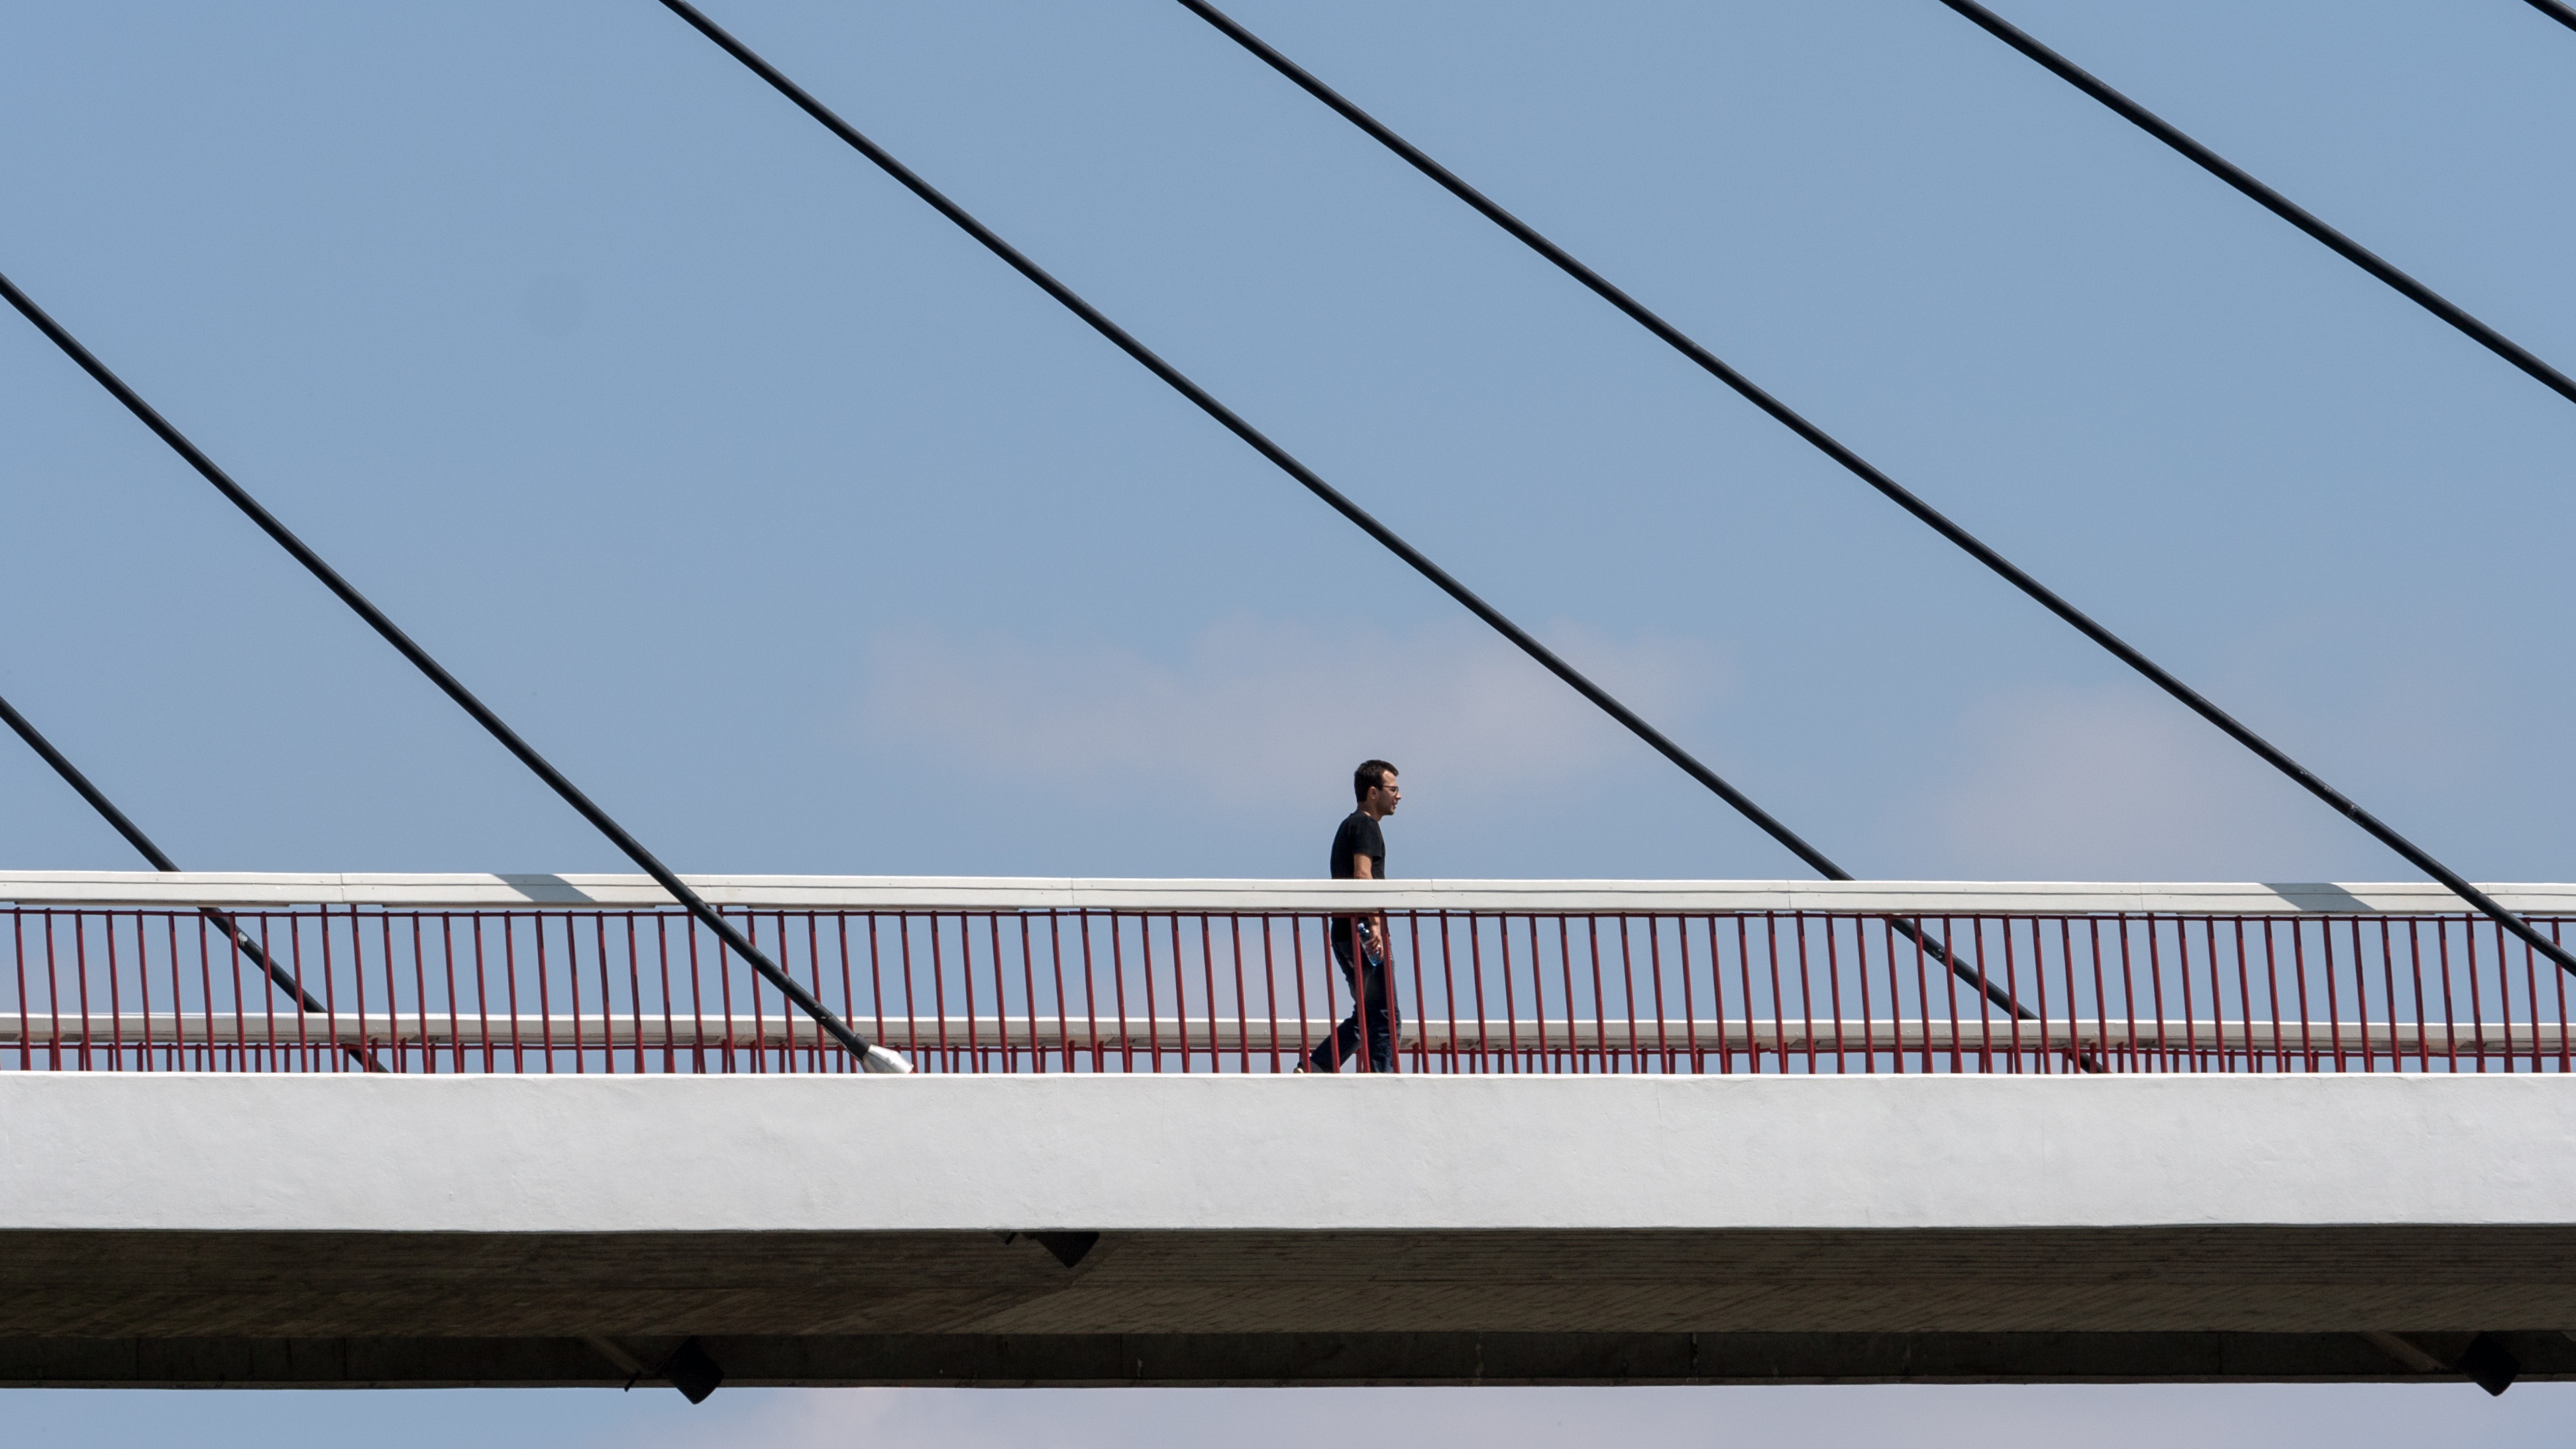
fence, bridge, roof, suspension bridge, line, mast, human, electricity, handrail, shape, outdoor structure